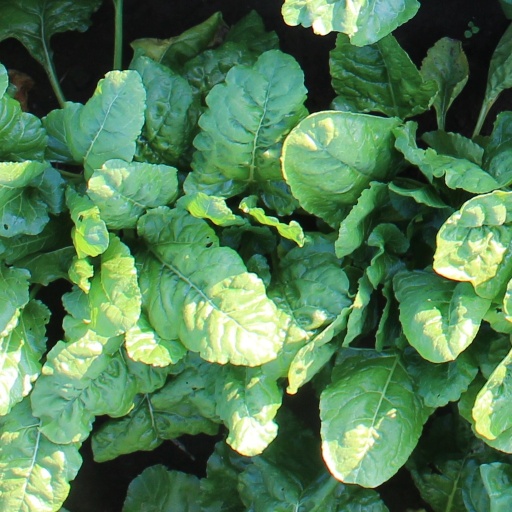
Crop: sugar beet